Champagne

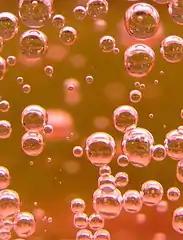
Bubbles from rosé Champagne

Sparkling wines are produced worldwide, but many legal structures reserve the word "Champagne" exclusively for sparkling wines from the Champagne region, made in accordance with regulations. In the European Union and many other countries, the name "Champagne" is legally protected by the Madrid system under an 1891 treaty, which reserved it for the sparkling wine produced in the toponymous region and adhering to the standards defined for it as an ""; the protection was reaffirmed in the Treaty of Versailles after World War I. Over 70 countries have adopted similar legal protection. Most recently Australia, Chile, Brazil, Canada and China passed laws or signed agreements with Europe that limit the use of the term "Champagne" to only those products produced in the Champagne region. The United States bans the use of all new U.S.-produced wine brands. However, those that had approval to use the term on labels before 2006 may continue to use it, provided the term is accompanied by the wine's actual origin (e.g., "California"). The majority of US-produced sparkling wines do not use the term "Champagne" on their labels, and some states, such as Oregon, ban producers in their states from using the term.